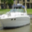
Label: ship